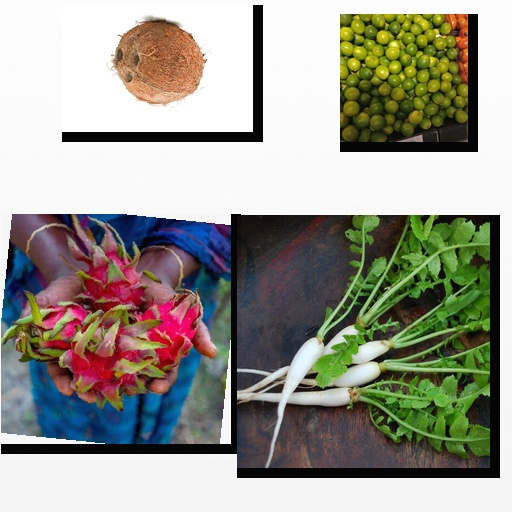
Food items: lime, radish, dragon_fruit, coconut